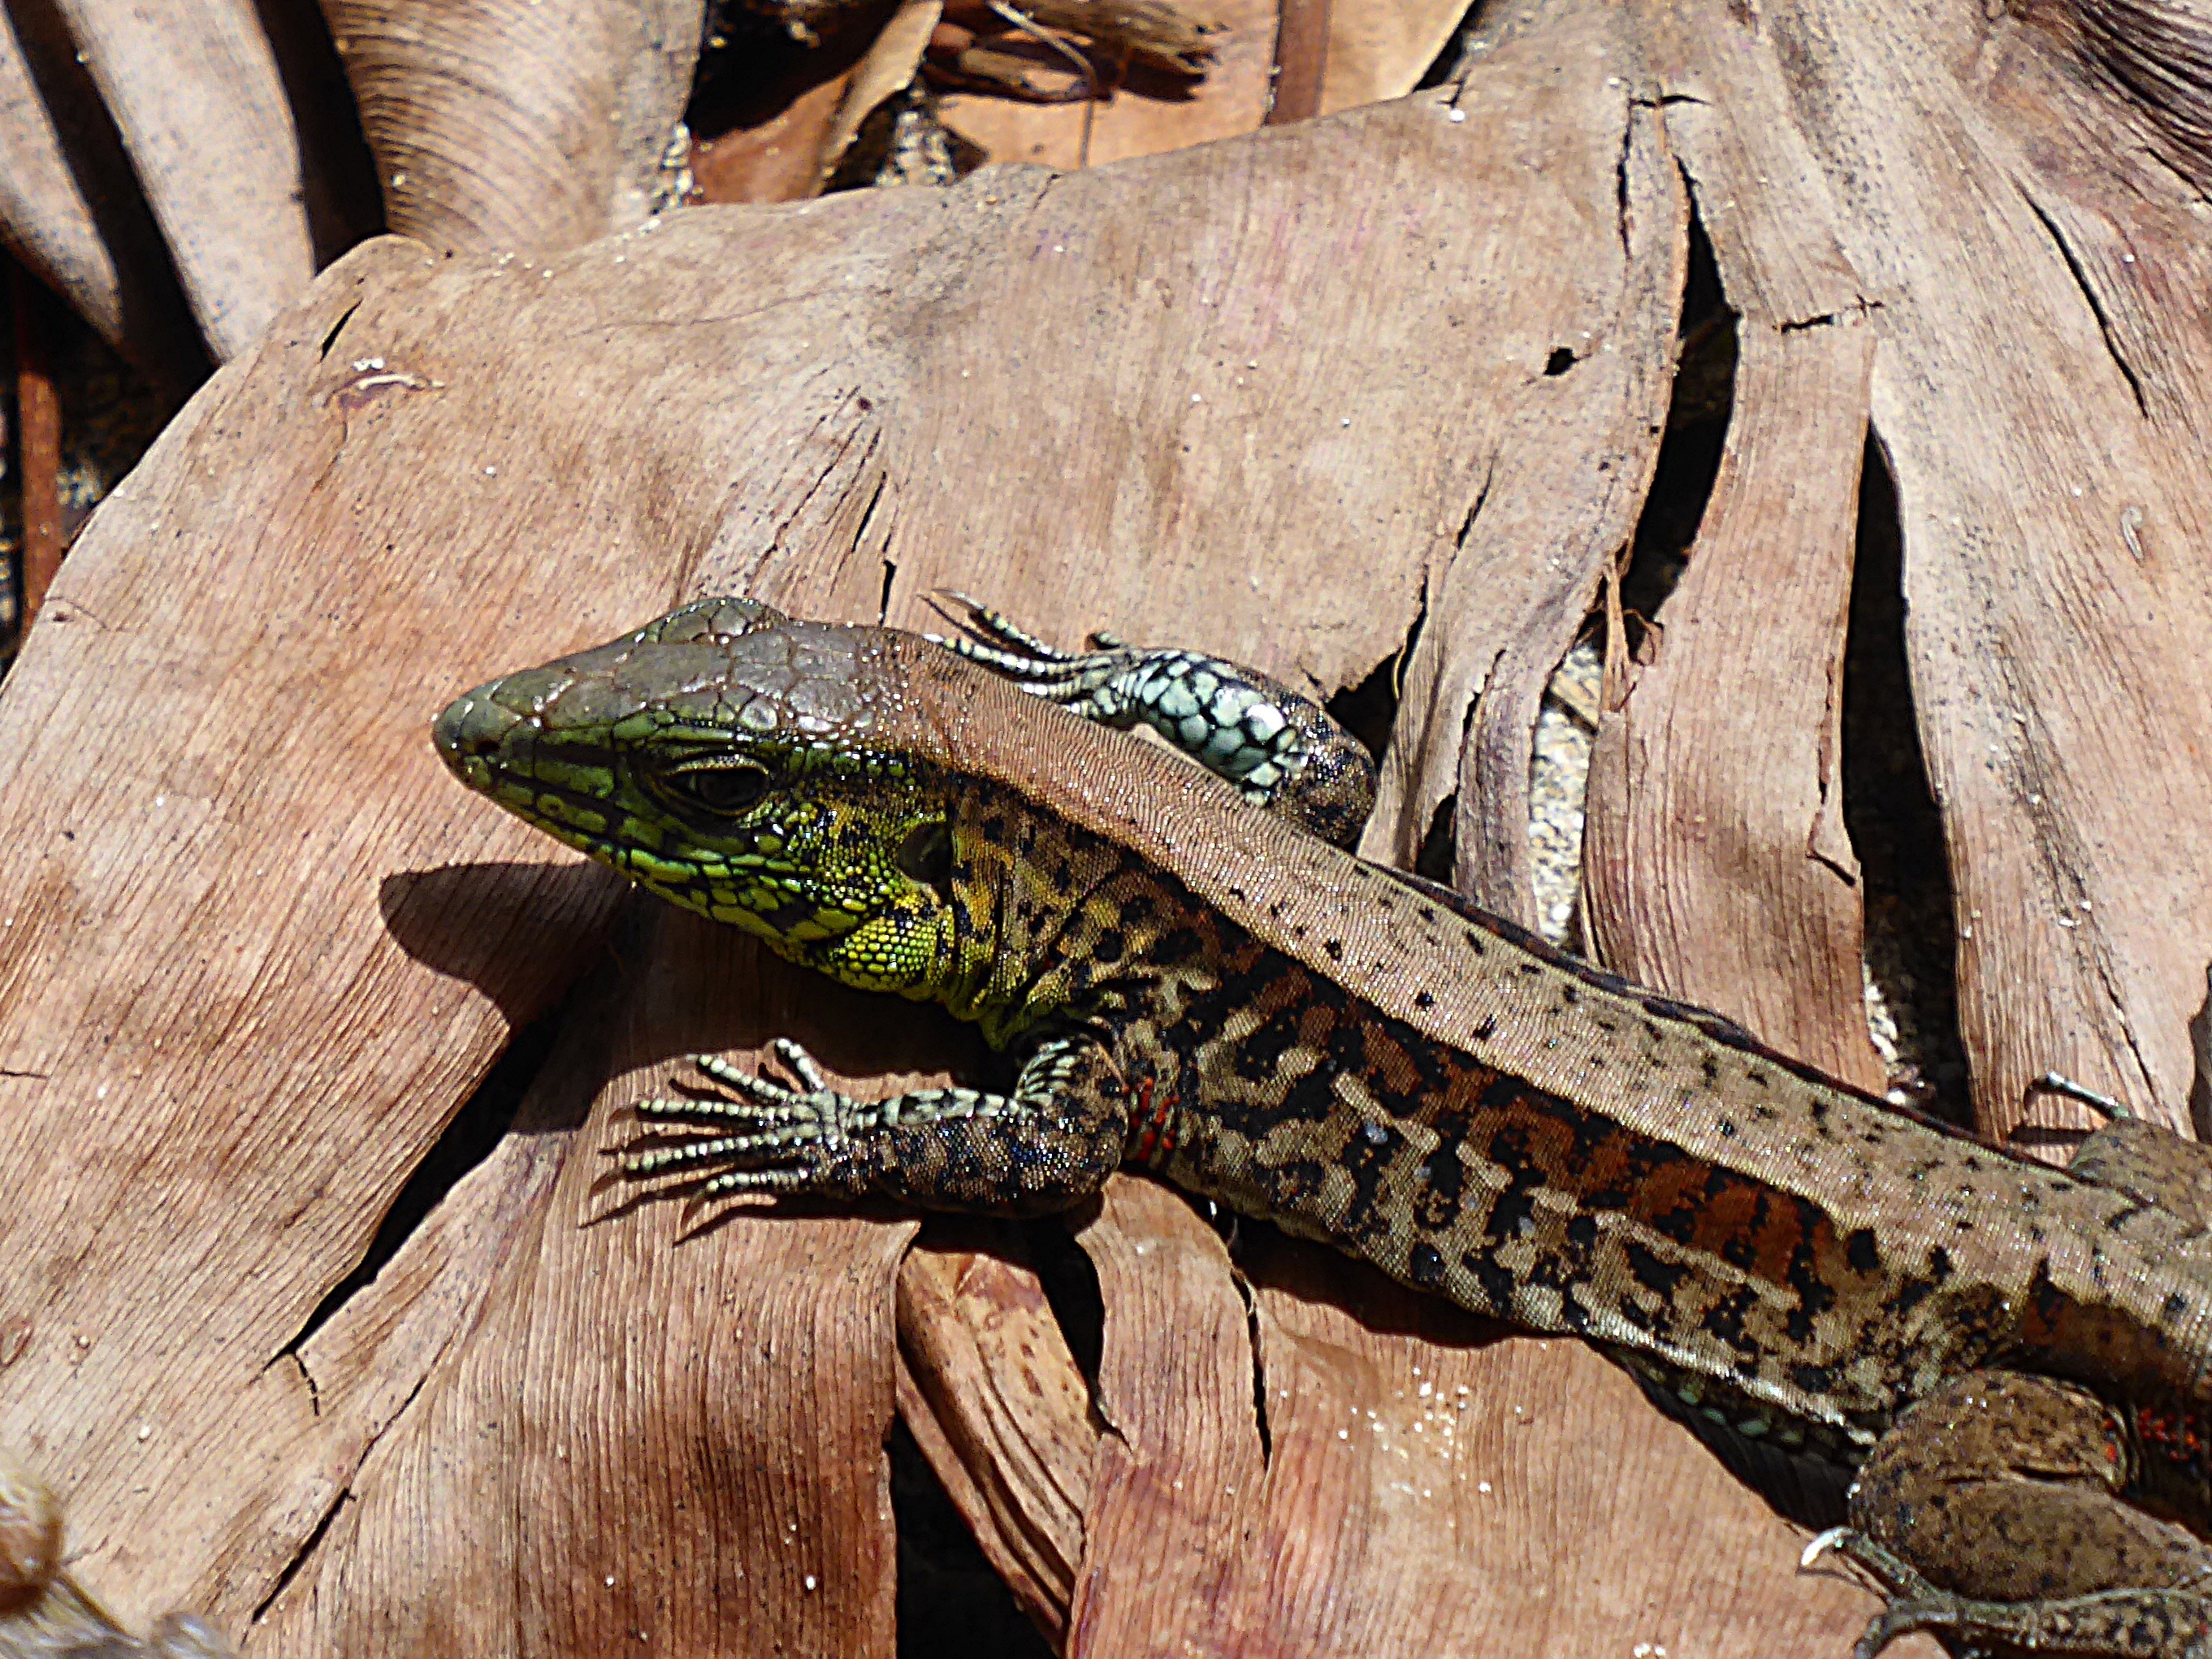
animal, wildlife, zoo, brown, reptile, iguana, fauna, lizard, vertebrate, costa rica, agamidae, scaled reptile